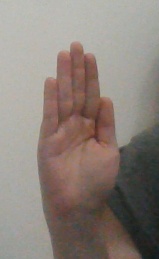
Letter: seen